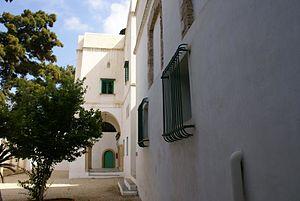
La villa Abd-el-Tif est un petit palais situé dans la campagne de la commune d'Alger. Exemple d'architecture des djenans du XVIIIᵉ siècle, il a hébergé de 1907 à 1962 des peintres venus de métropole sur le principe de la villa Médicis à Rome et, plus tard, de la Casa Vélasquez à Madrid.